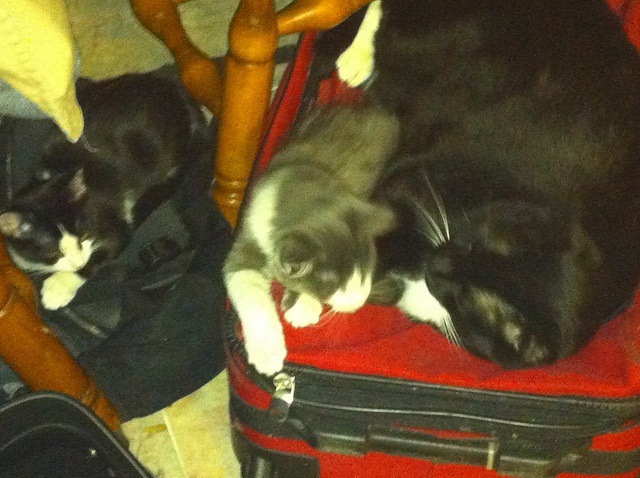
Two cats are on a suitcase and two are on a bag.
a close up photo pf a pair of kittens and a cat
Several dark colored cats laying together on a piece of luggage and a duffle bag.
a mama kitty and her baby's laying on a suit case
Three cats laying down near each other on suitcases